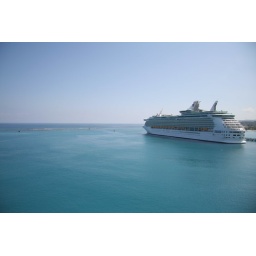
The ship was beautiful against the ocean